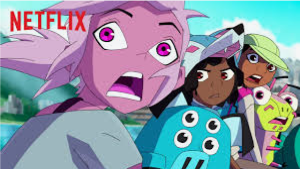
Portrait style: Cartoon Portrait